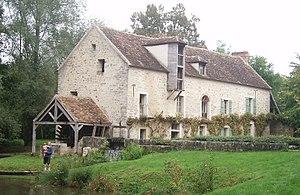
Moulin à aubes composé d'une longère avec une grande fenêtre au niveau du toit, avec sa roue sur son pignon gauche sous un abri en bois, entraînée par le courant de l'eau du bief, dont le débordement emplit un étang en bas à gauche
Cet article recense les monuments historiques de l'ouest de la Seine-et-Marne, en France.